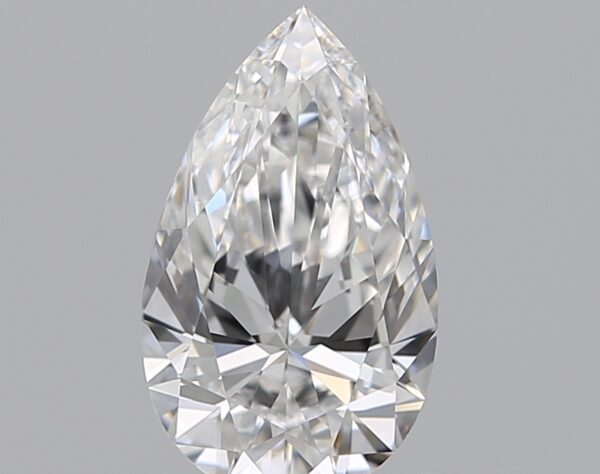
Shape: pear
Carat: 0.7
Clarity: VVS2
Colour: E
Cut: EX
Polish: EX
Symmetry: EX
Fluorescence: M
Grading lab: GIA
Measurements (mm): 8.14 x 4.89 x 2.91